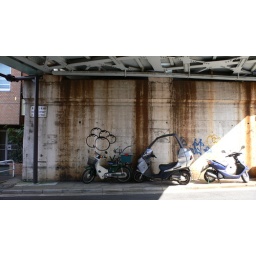
Graffiti below a train bridge in Itabashi-ku